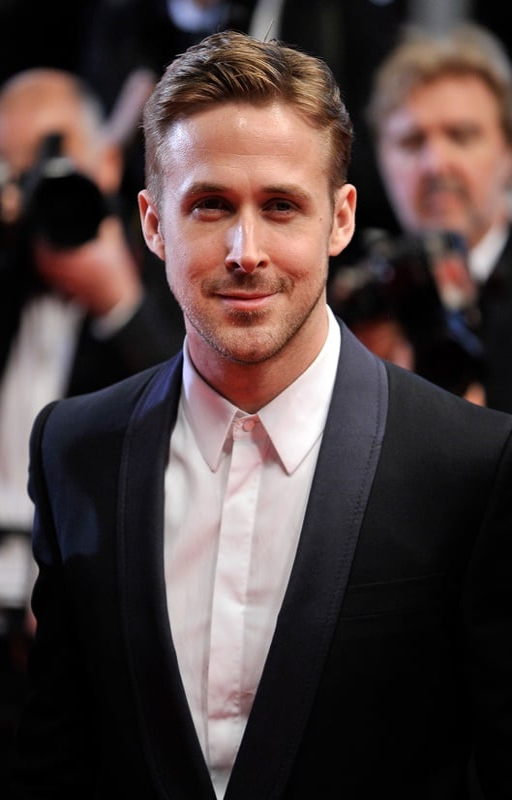
folk rock artist attends the premiere during festival